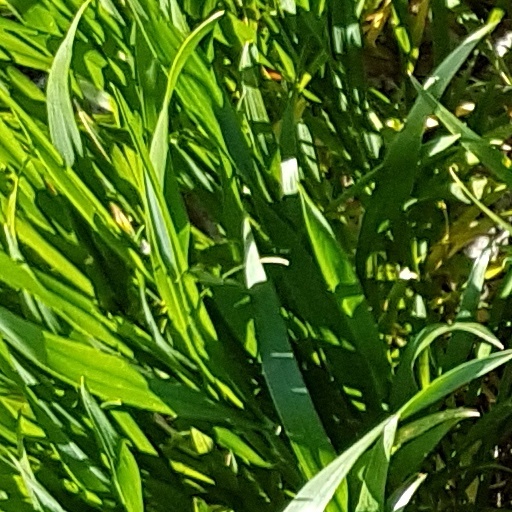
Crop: wheat